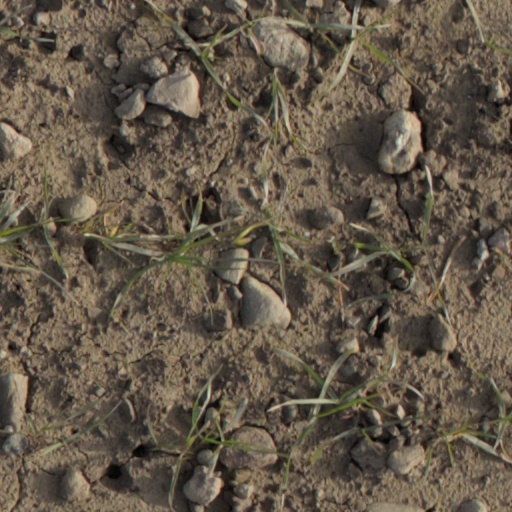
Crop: wheat